2014 Belgian Grand Prix

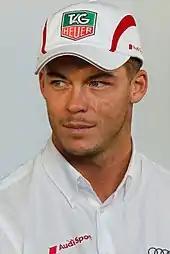
André Lotterer "(pictured in 2012)" made his début at a Formula One race weekend, replacing Kamui Kobayashi at Caterham.

The race was the 12th of the 19 rounds in the 2014 Formula One World Championship and the 58th Belgian Grand Prix Formula One race. It was held at the 20-turn Circuit de Spa-Francorchamps in Francorchamps, Wallonia, Belgium, on 24 August. Tyre supplier Pirelli brought four types of tyre to the race: two dry compounds (yellow-banded soft and the white-banded medium) and two wet-weather compounds (intermediate and full wet). The drag reduction system (DRS) had two activation zones for the race, one was on the straight linking the Bus Stop chicane and La Source corner, and the second was on the Kemmel Straight linking Radillion and Les Combes turns. Following the 2013 race, new debris fences were erected at La Source turn, the barrier on the inside of turn 11 was renewed and track drainage was improved.